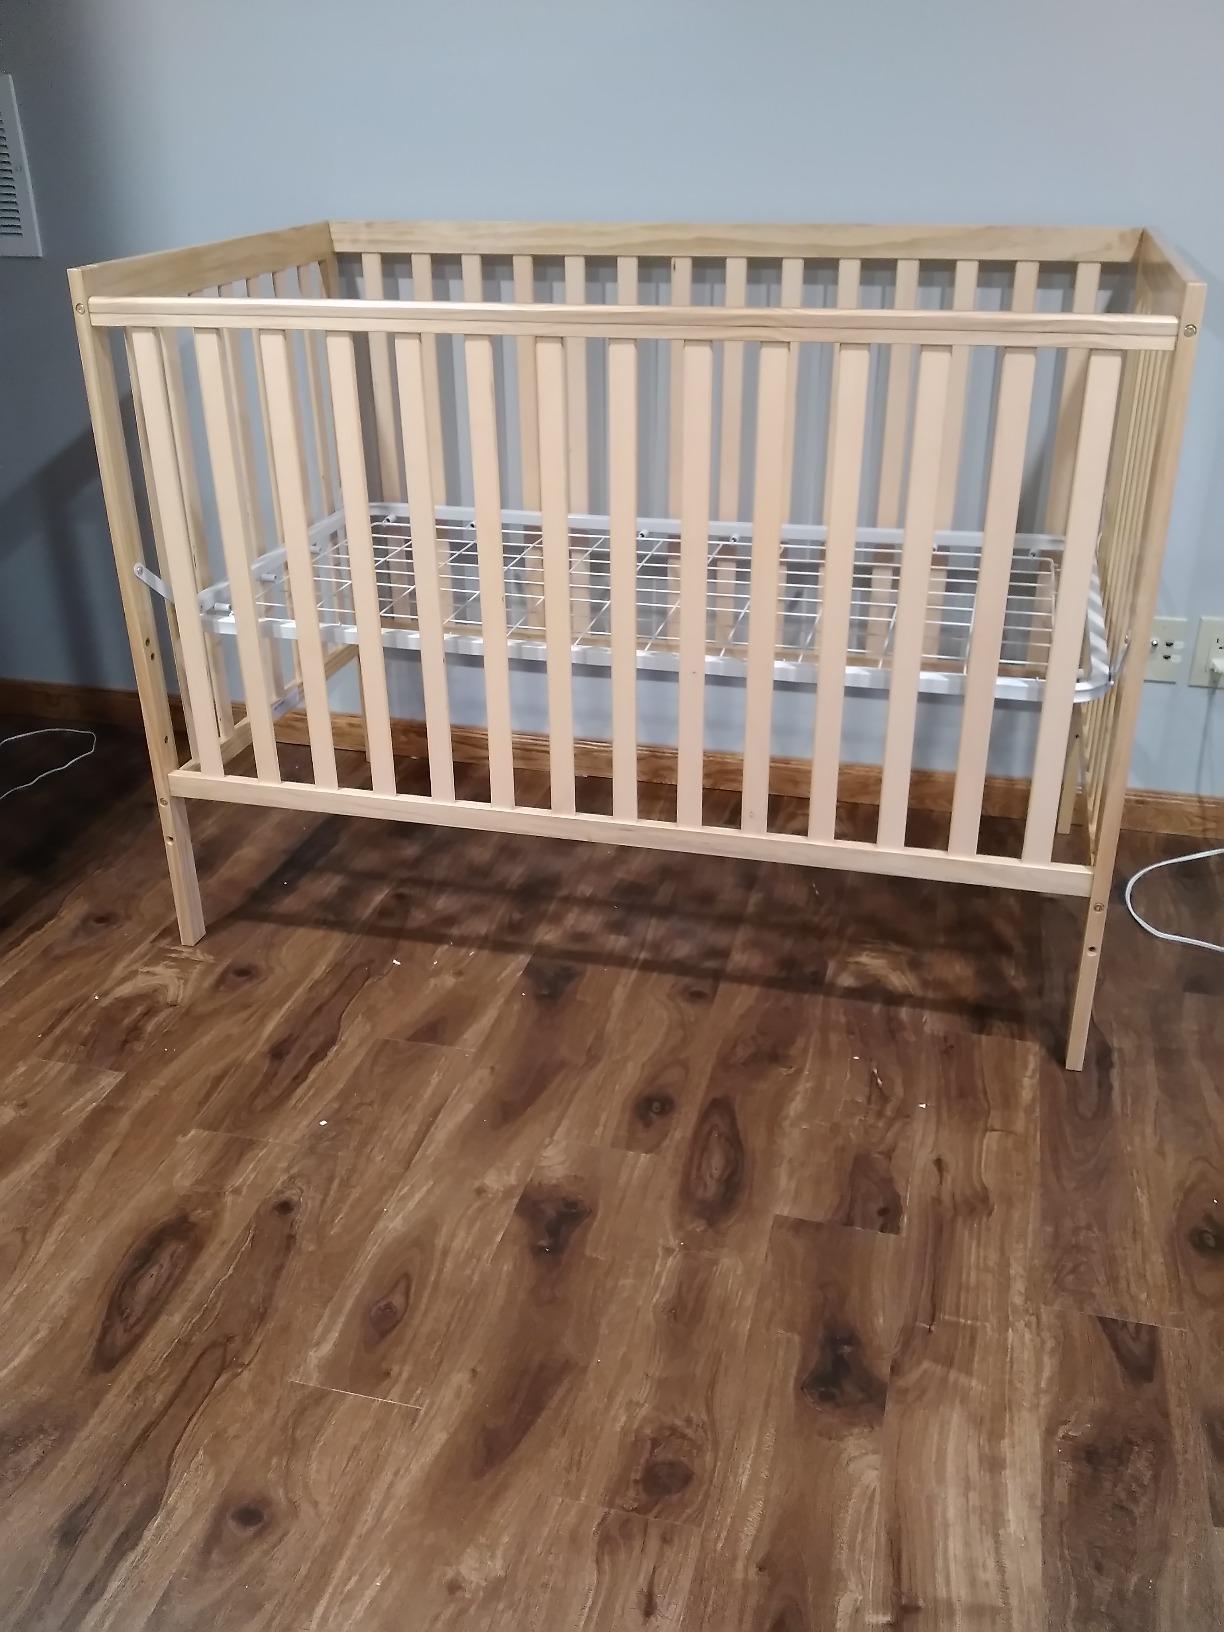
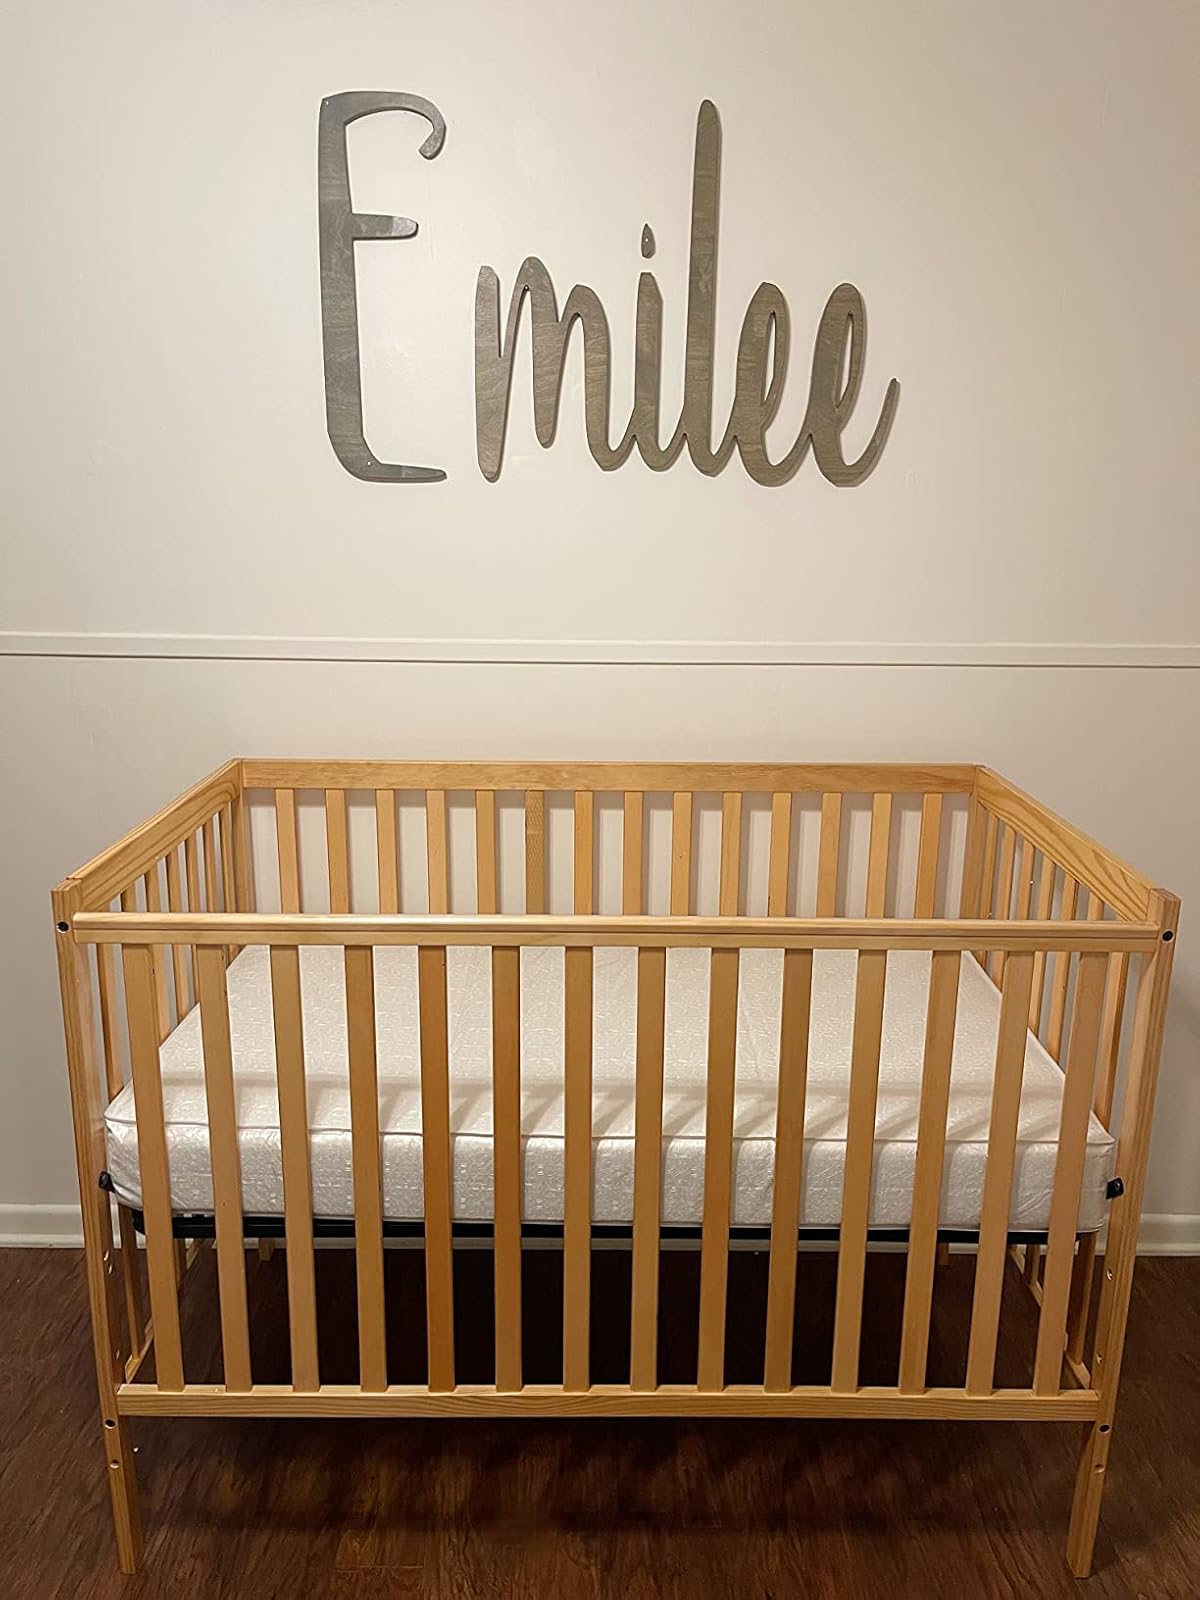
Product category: products_crib
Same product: yes